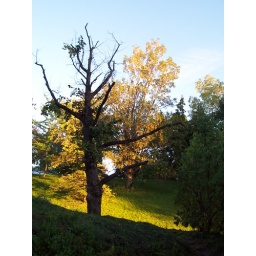
I really liked the look of this bare tree with the autumn sun in the background.